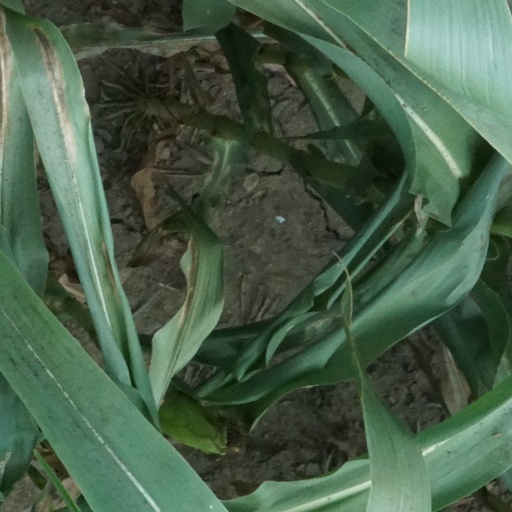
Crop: maize; corn